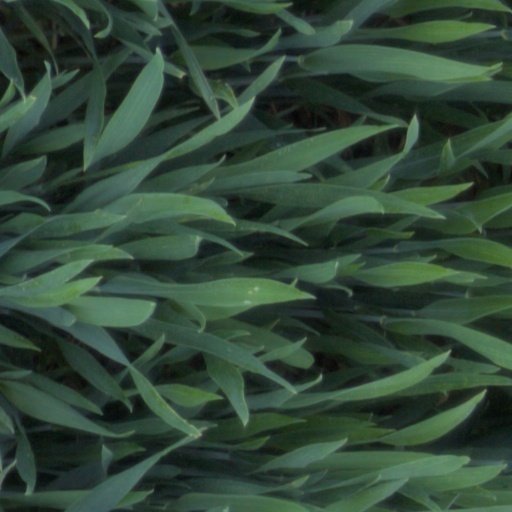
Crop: wheat